North Berwick railway station

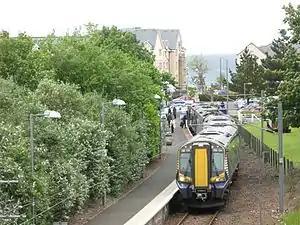
A at North Berwick. This type of train operated most services from their introduction in 2011 until 2018, when two-thirds of services began to be operated by the newer Class 385.

Train services are provided by ScotRail; services operated on a regular hourly frequency on weekdays, with additional peak hour services and Saturdays saw a half-hourly daytime service, with Saturday evening and Sunday service being hourly. As of 2022, the service provision is much the same however Saturday services currently run hourly. Most trains operate all-stations between North Berwick and Edinburgh, with one morning service to in the morning peak and a return journey from Haymarket in the evening. In recent years, through services operated to and even via and however these were curtailed in 2019.